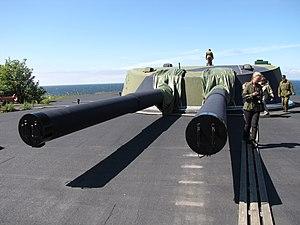
La tourelle est un dispositif placé sur un véhicule qui permet d'orienter l'armement dont elle dispose, tout en le maintenant sous protection.
Kuivasaari est une île à Helsinki en Finlande.